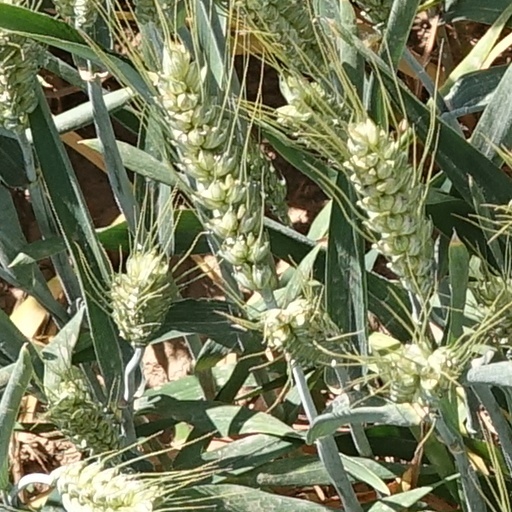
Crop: wheat